History of North Carolina

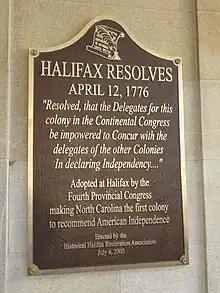
Halifax Resolves plaque

In the spring of 1776, North Carolinians, meeting in the fourth of their Provincial Congresses, drafted the Halifax Resolves, a set of resolutions that empowered the state's delegates to the Second Continental Congress to concur in a declaration of independence from Great Britain. In July 1776, the new state became part of the new nation, the United States of America.